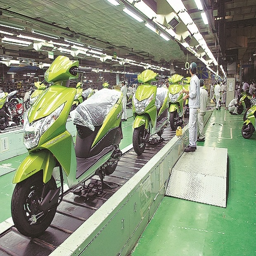
automotive industry business was inspired by the success of its 150cc motorcycle to launch a new version with a 160cc engine , but it failed to grow overall sales